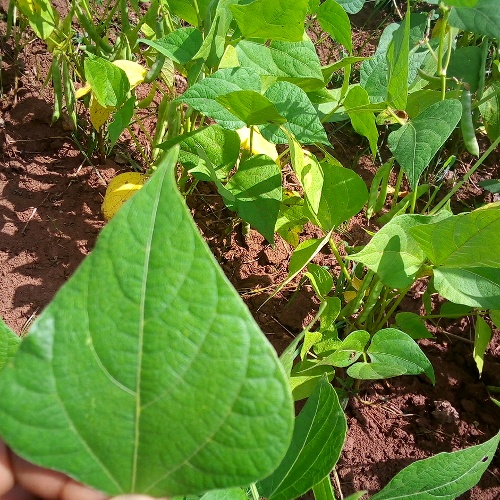
Leaf condition: healthy